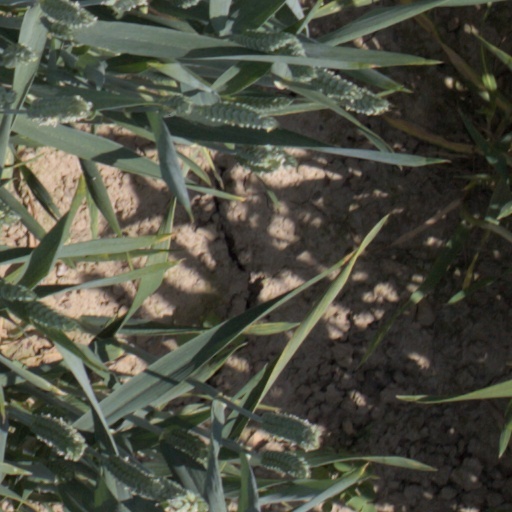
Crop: wheat